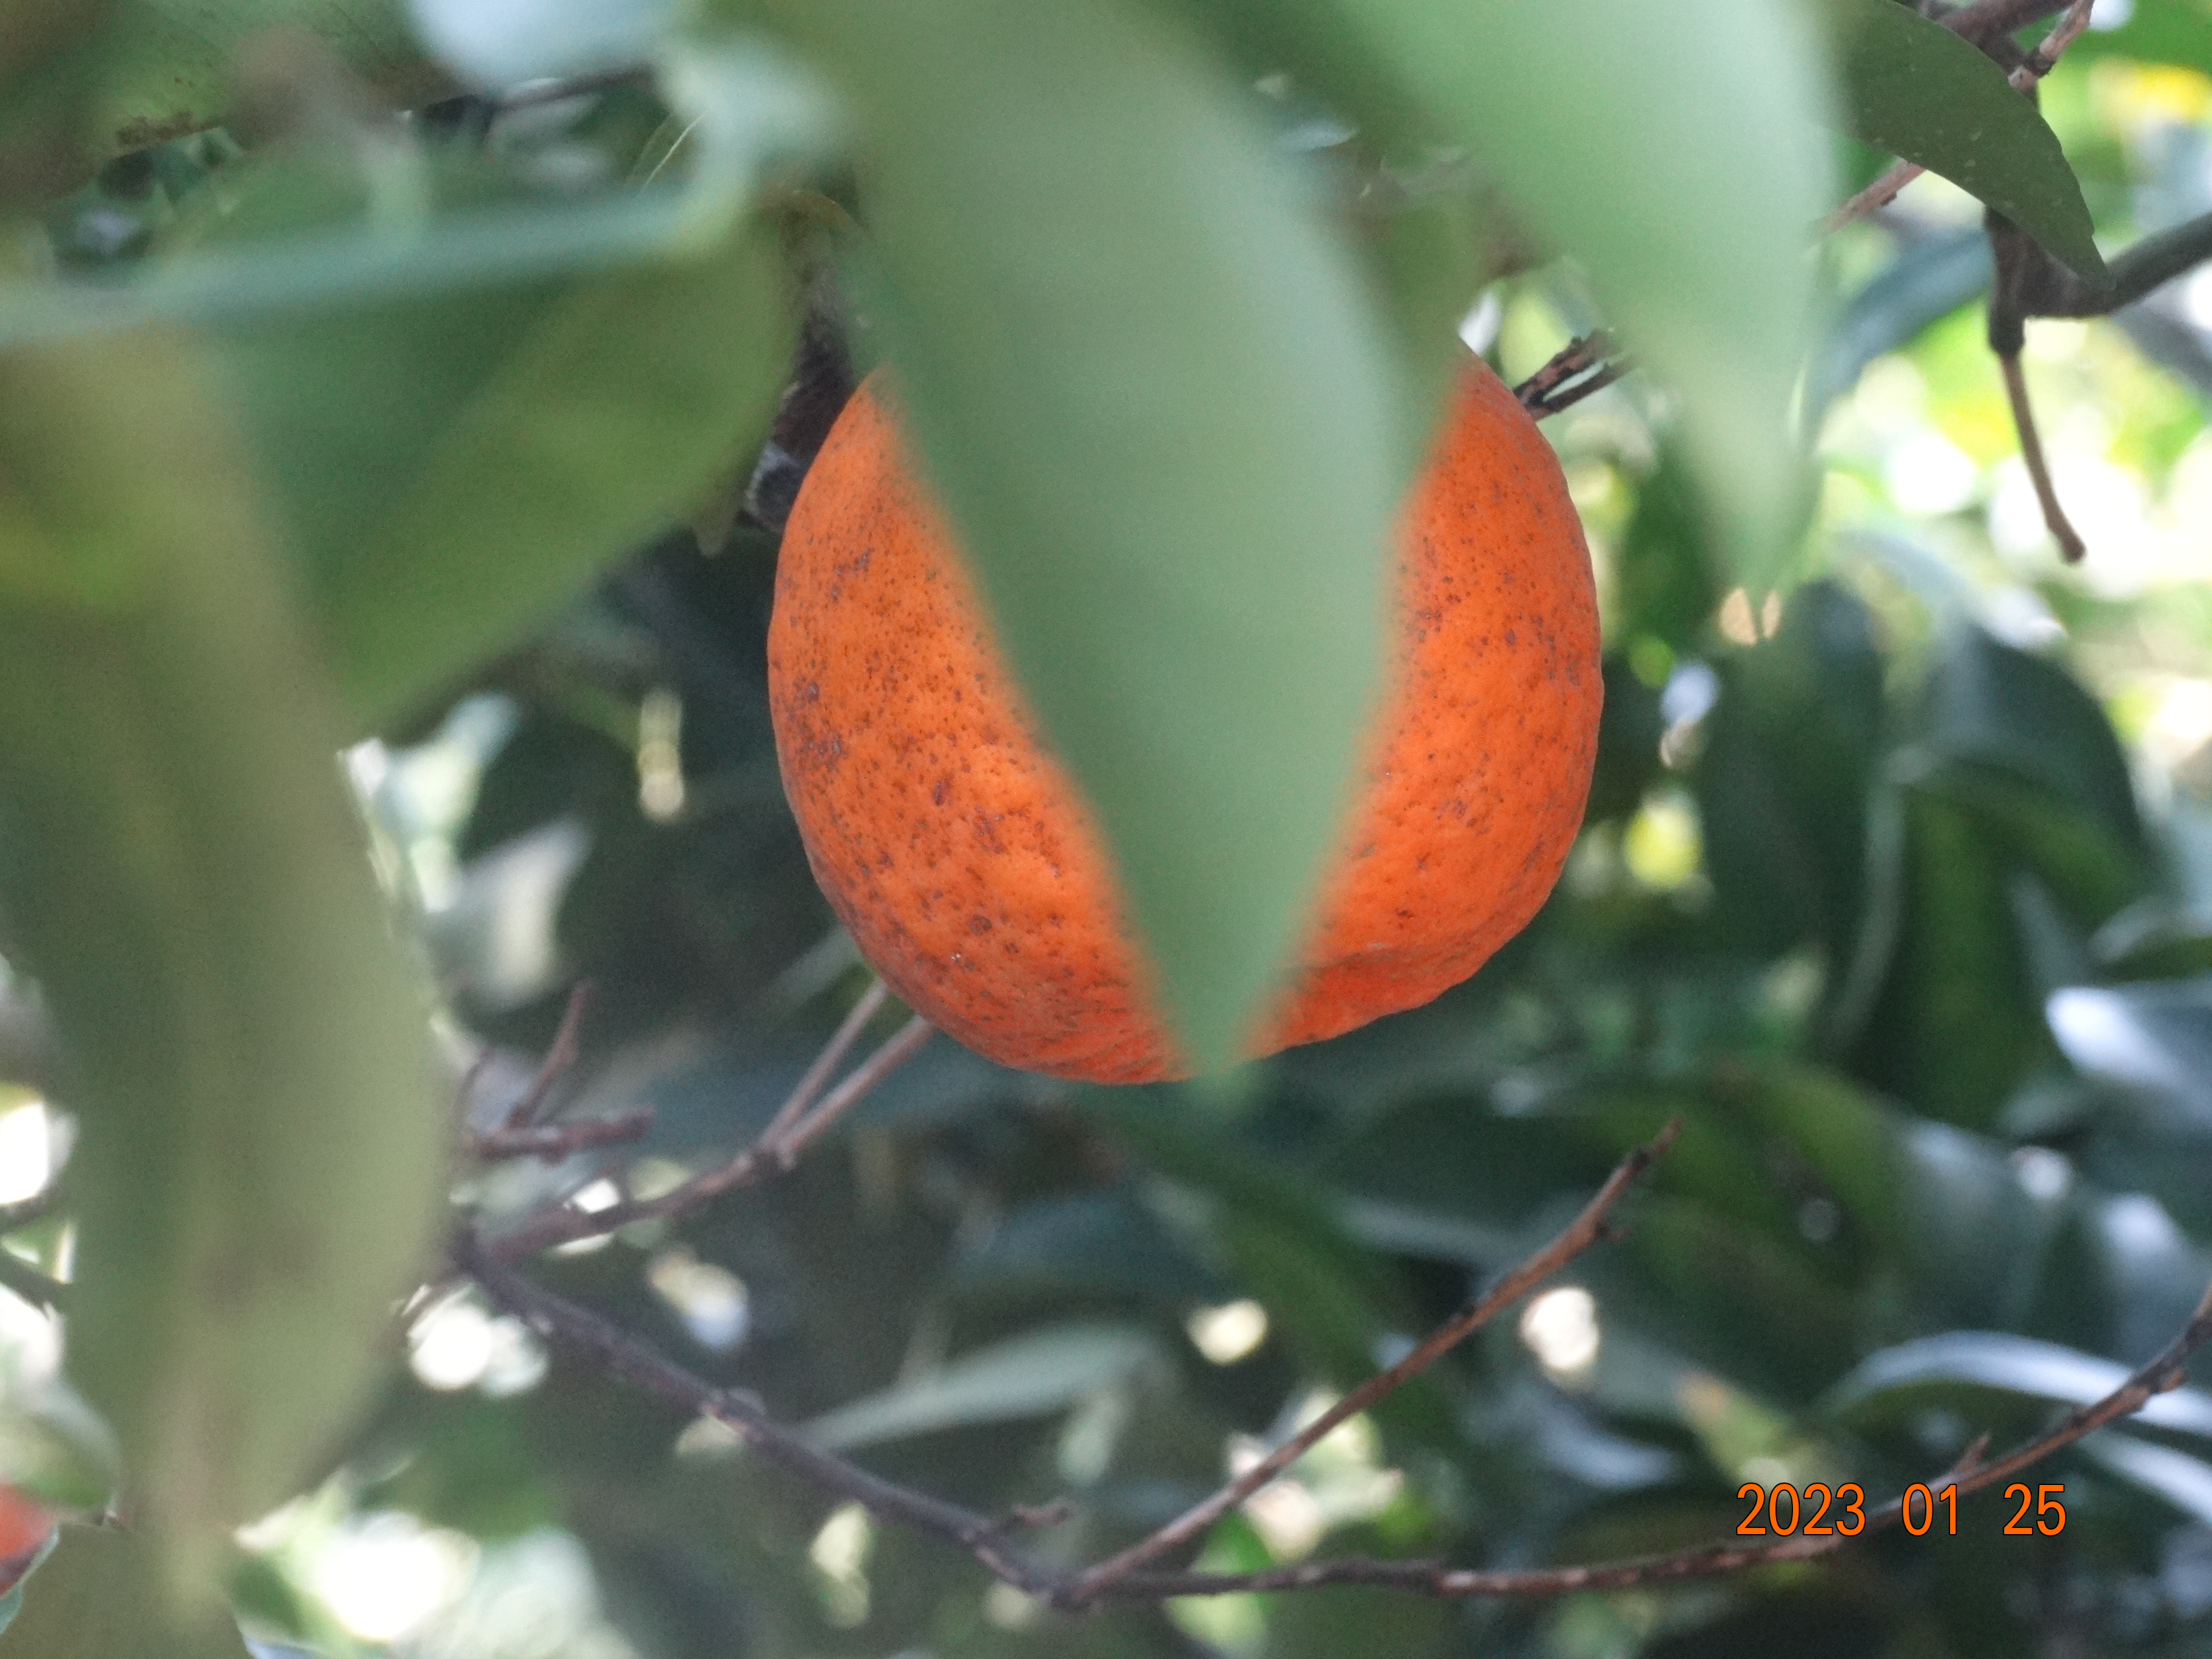
Citrus fruit variety: ponkan